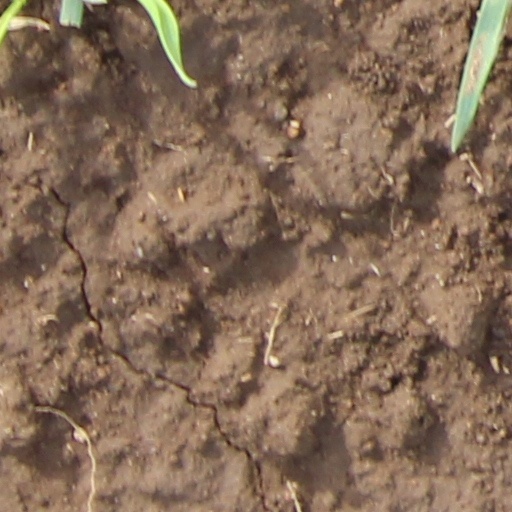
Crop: wheat